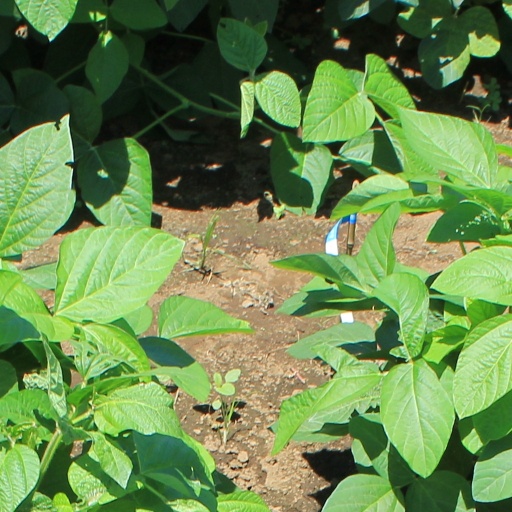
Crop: soybean